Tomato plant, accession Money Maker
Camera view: horizontal (90 deg, fisheye); turntable rotation: 60 degrees
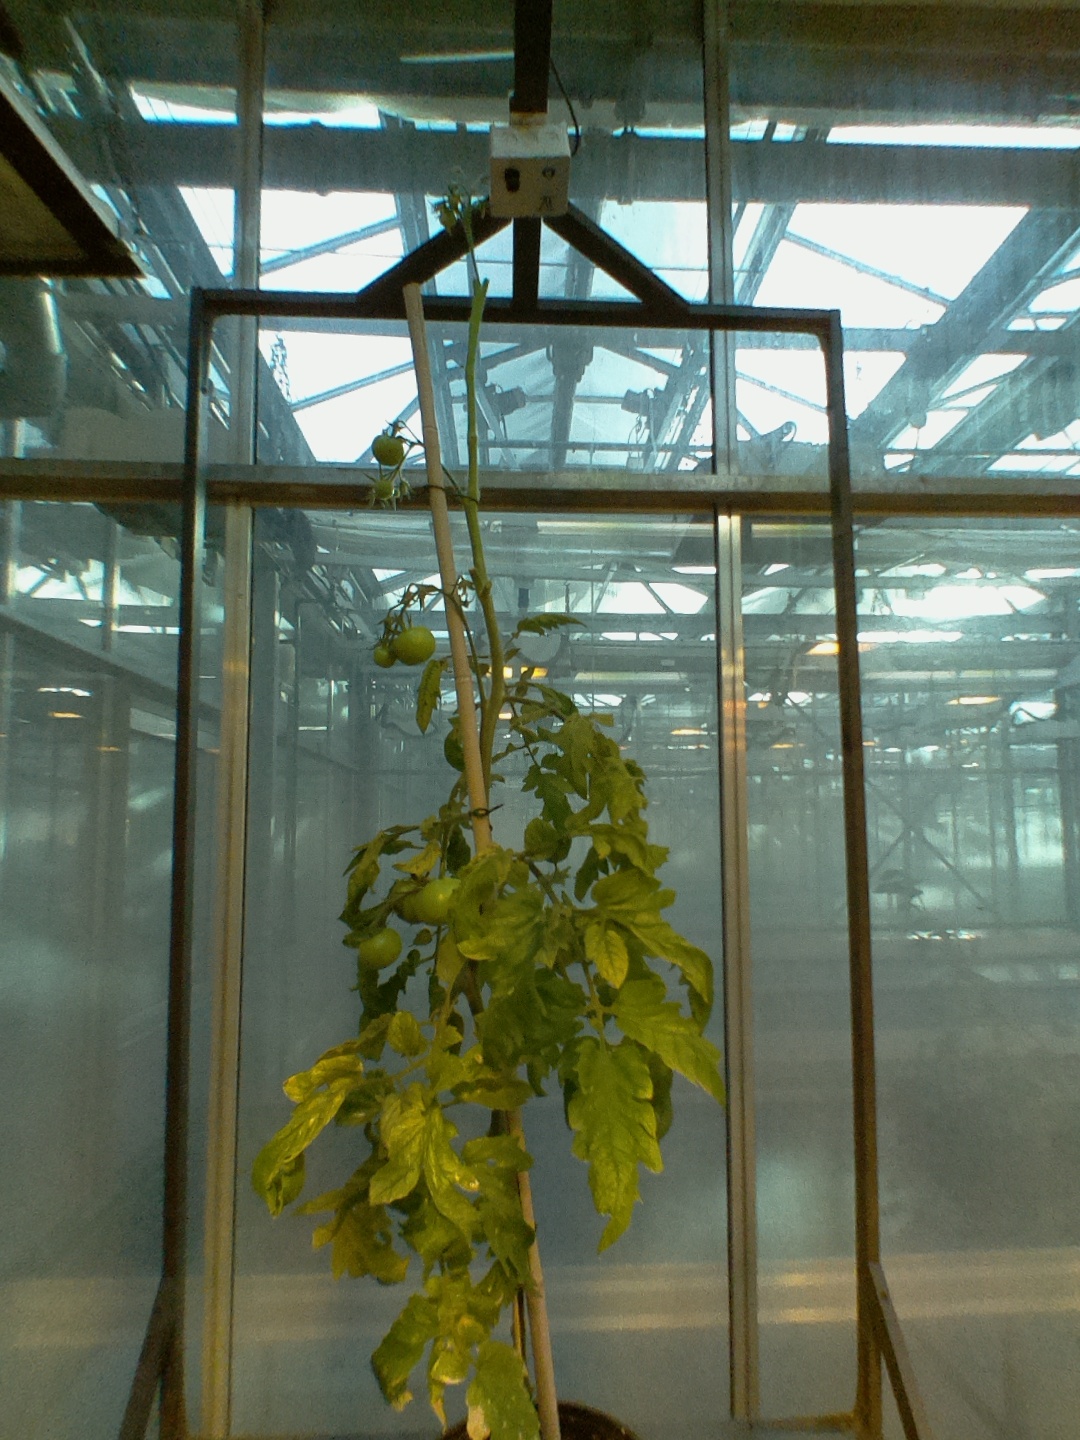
BBCH growth stage 79: 90% -100% of final fruit size